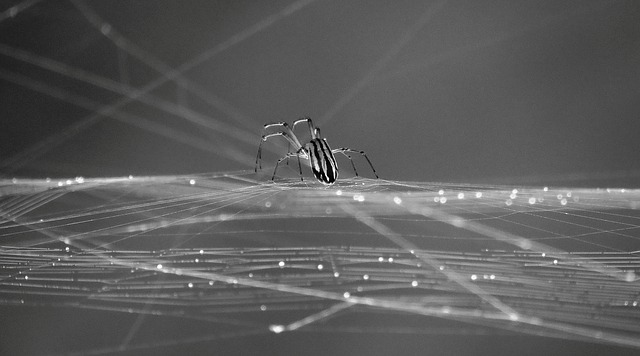
Label: spider